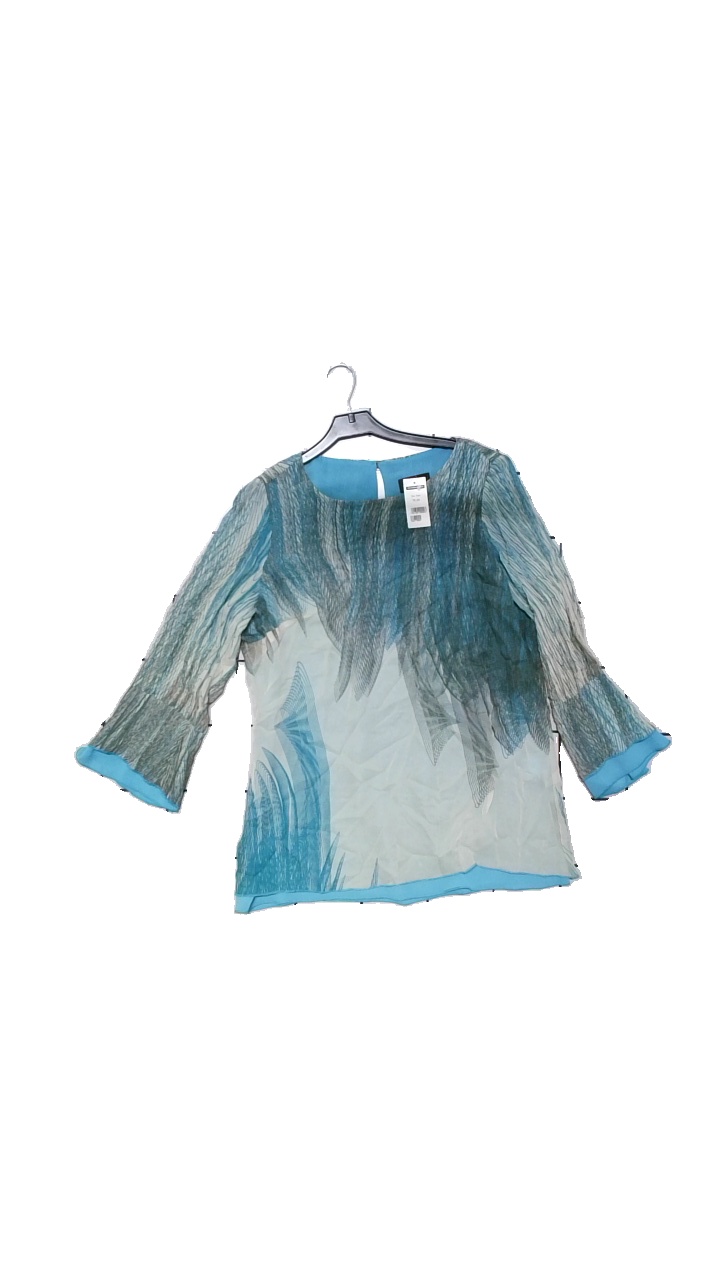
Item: Blouse (Ladies)
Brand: Malaica
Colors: Turquoise, Multicolor
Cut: Loose
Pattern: Other
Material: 100% viscose
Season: All
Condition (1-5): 4
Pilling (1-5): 5
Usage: Reuse
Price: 50-100